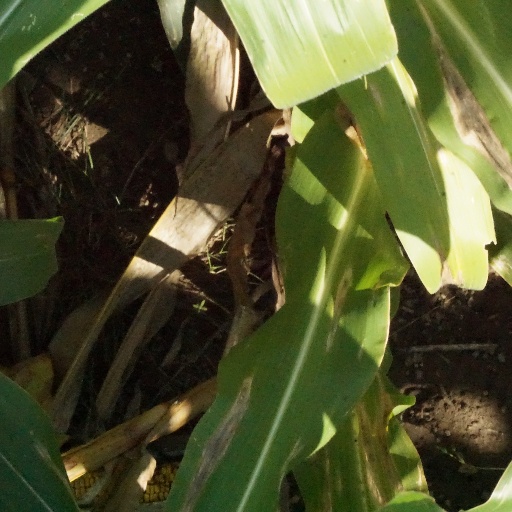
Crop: maize; corn